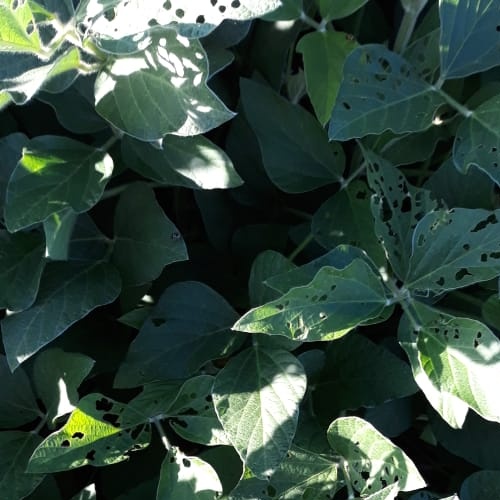
Label: Caterpillar